Władysław Jan Grabski

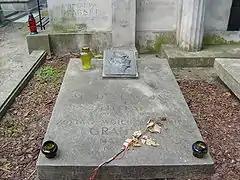
Zofia and Władysław's grave in Powązki Cemetery

He made his debut in 1923 with the poetic volume 'Russia. Pictures and thoughts with a poem "created under the influence of the author's experiences during the October Revolution. During his stay in France, he published a volume of sonnets "Three Wreaths" by the Polish Society of Book Friends in Paris. Part of the edition was published in a numbered bibliophile edition illustrated with engravings signed by their authors such as Wacław Zawadowski, Franciszek Prochaska and Konrad Brandel.